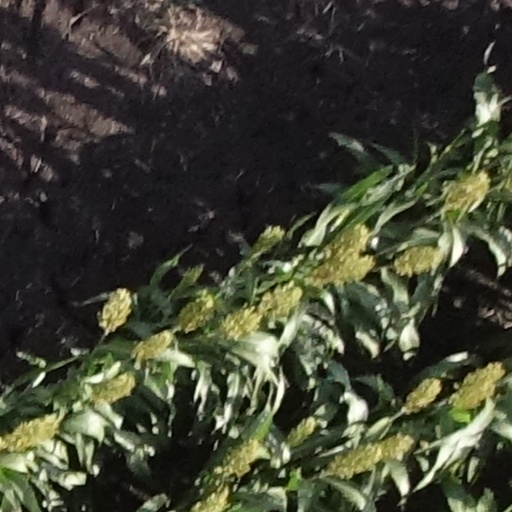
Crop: sorghum